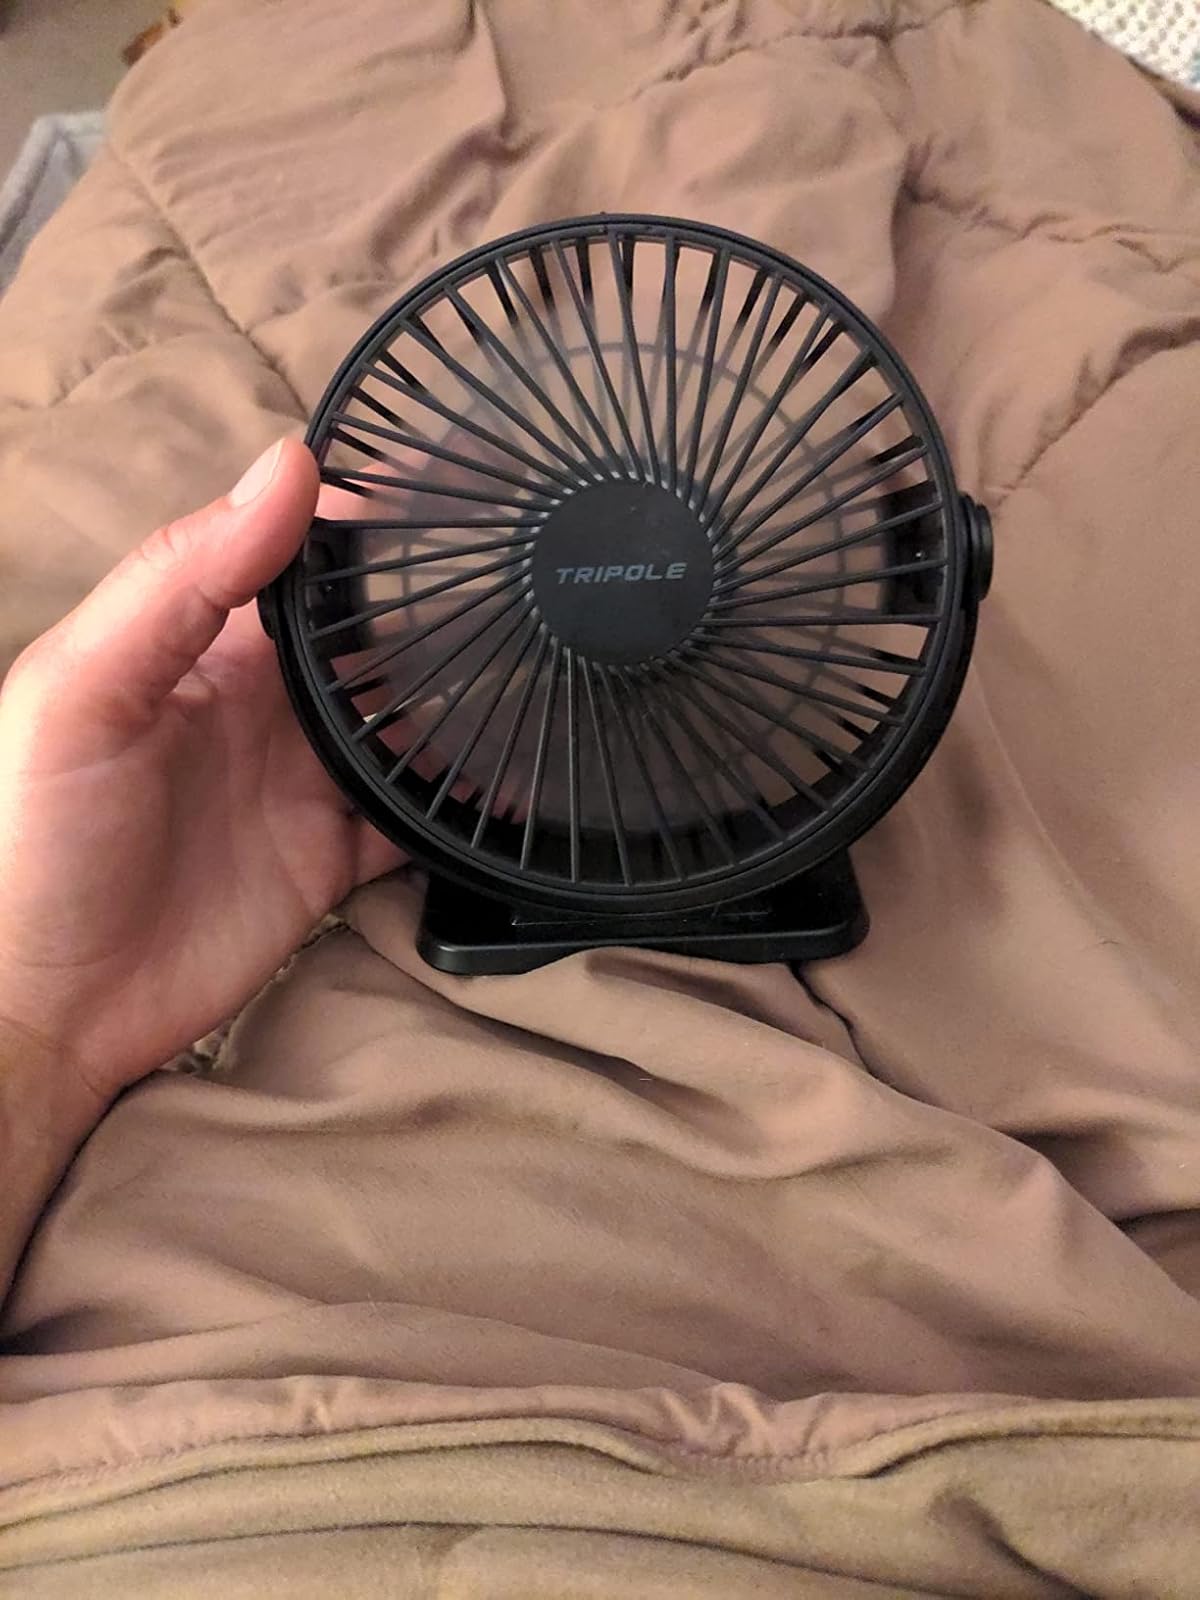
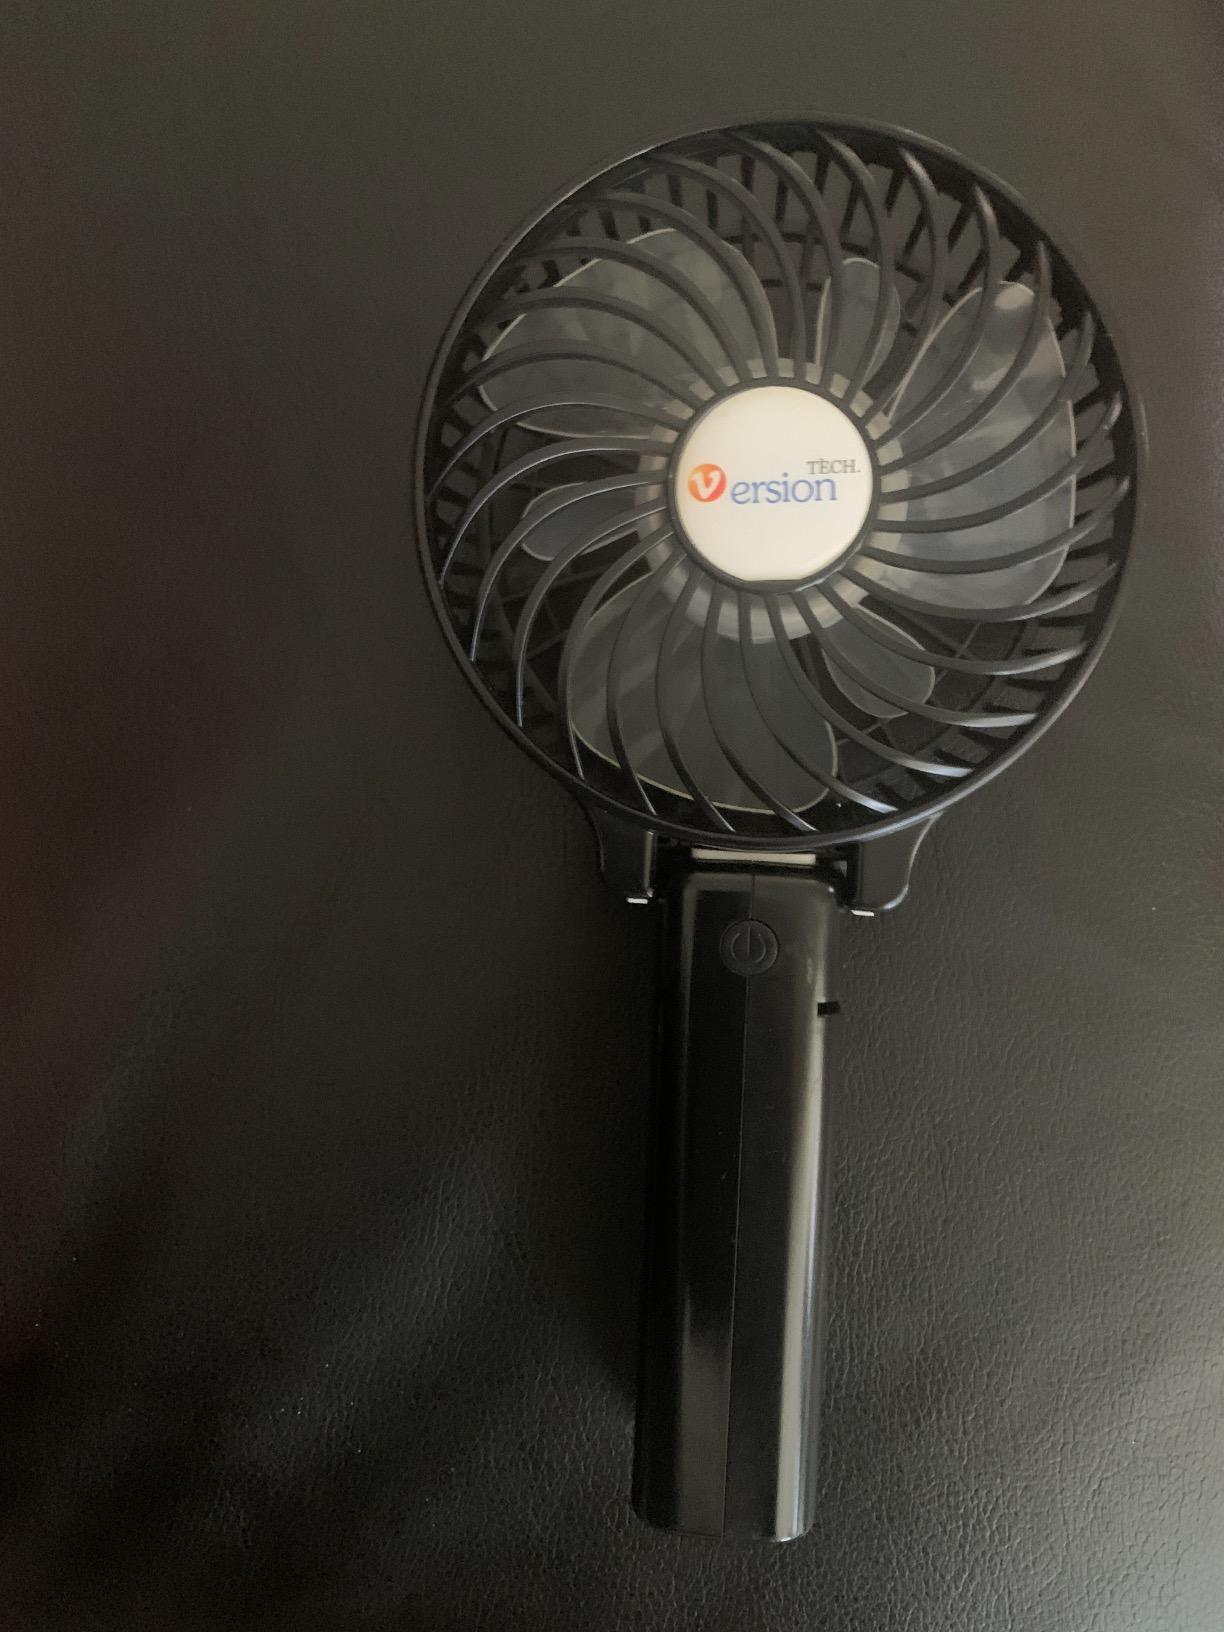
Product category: fan
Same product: no